2020 Championship League (June 2020)

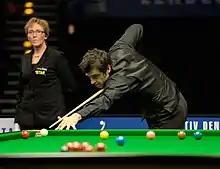
Ronnie O'Sullivan won all three of his group games 3–0

The first round of group games were played from 1 to 8 June. Reigning world champion Judd Trump won all three group games to qualify from group 2, losing a frame to both Elliot Slessor and Daniel Wells. David Gilbert drew his second match against Jak Jones, but won against Stuart Carrington 3–0 to progress, with Carrington scoring only five points. Belgian player Luca Brecel and Englishman Jack Lisowski both defeated Oliver Lines and drew against Robbie Williams. Brecel made a break of 138 during his win over Lines and took a 2–1 lead over Lisowski. He required a break higher than 138, but was unable, tying the match at 2–2, with Brecel progressing. In group 3, Mark Joyce won all three matches leading Mark Davis. Ryan Day and Kyren Wilson met in the final match of group 12, with the victor winning the group. Day won the first two frames, before Wilson won frame 3. With the higher break, a 111, Wilson could progress with a 2–2 draw, however Day made a break of 86 to win.